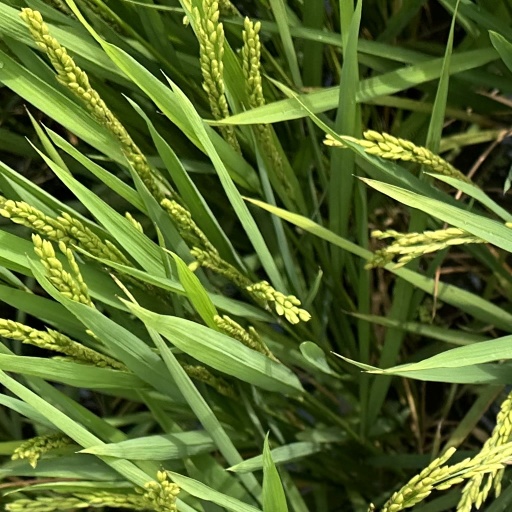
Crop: rice